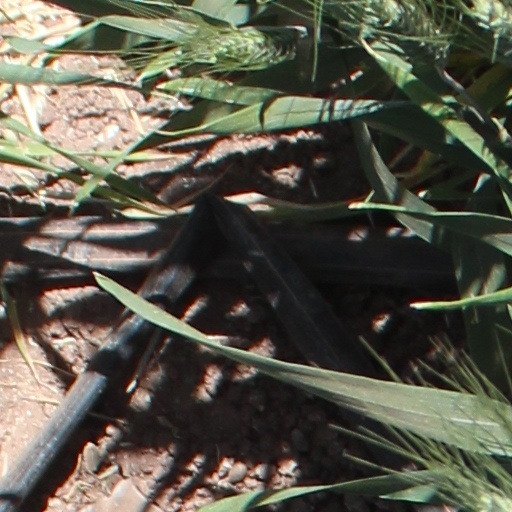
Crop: wheat